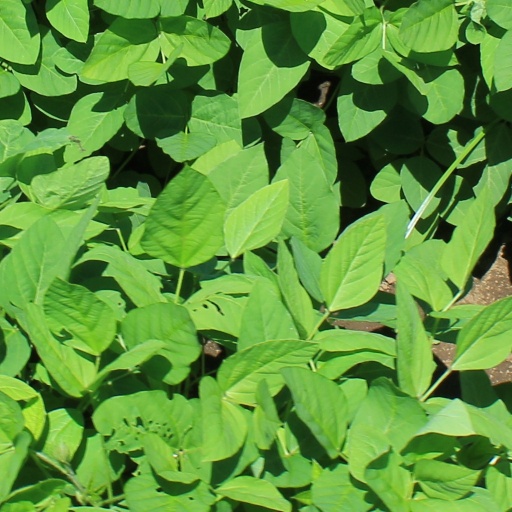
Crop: soybean